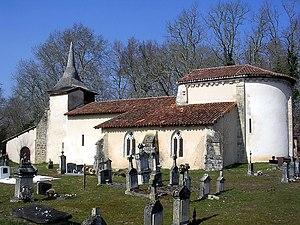
Église Saint-Jean-Baptiste de Richet, à Pissos, Aquitaine, France.
L'église Saint-Jean-Baptiste de Richet est un lieu de culte catholique situé sur la commune de Pissos, dans le département français des Landes. Elle est inscrite aux monuments historiques par arrêté du 26 juin 1968.
Cet article recense les monuments historiques des Landes, en France.
Le département français des Landes compte 438 églises pour un total de 331 communes, soit une moyenne de 1,32 église par commune. La commune de Parleboscq, née de la réunion de sept paroisses, compte à elle seule sept églises.